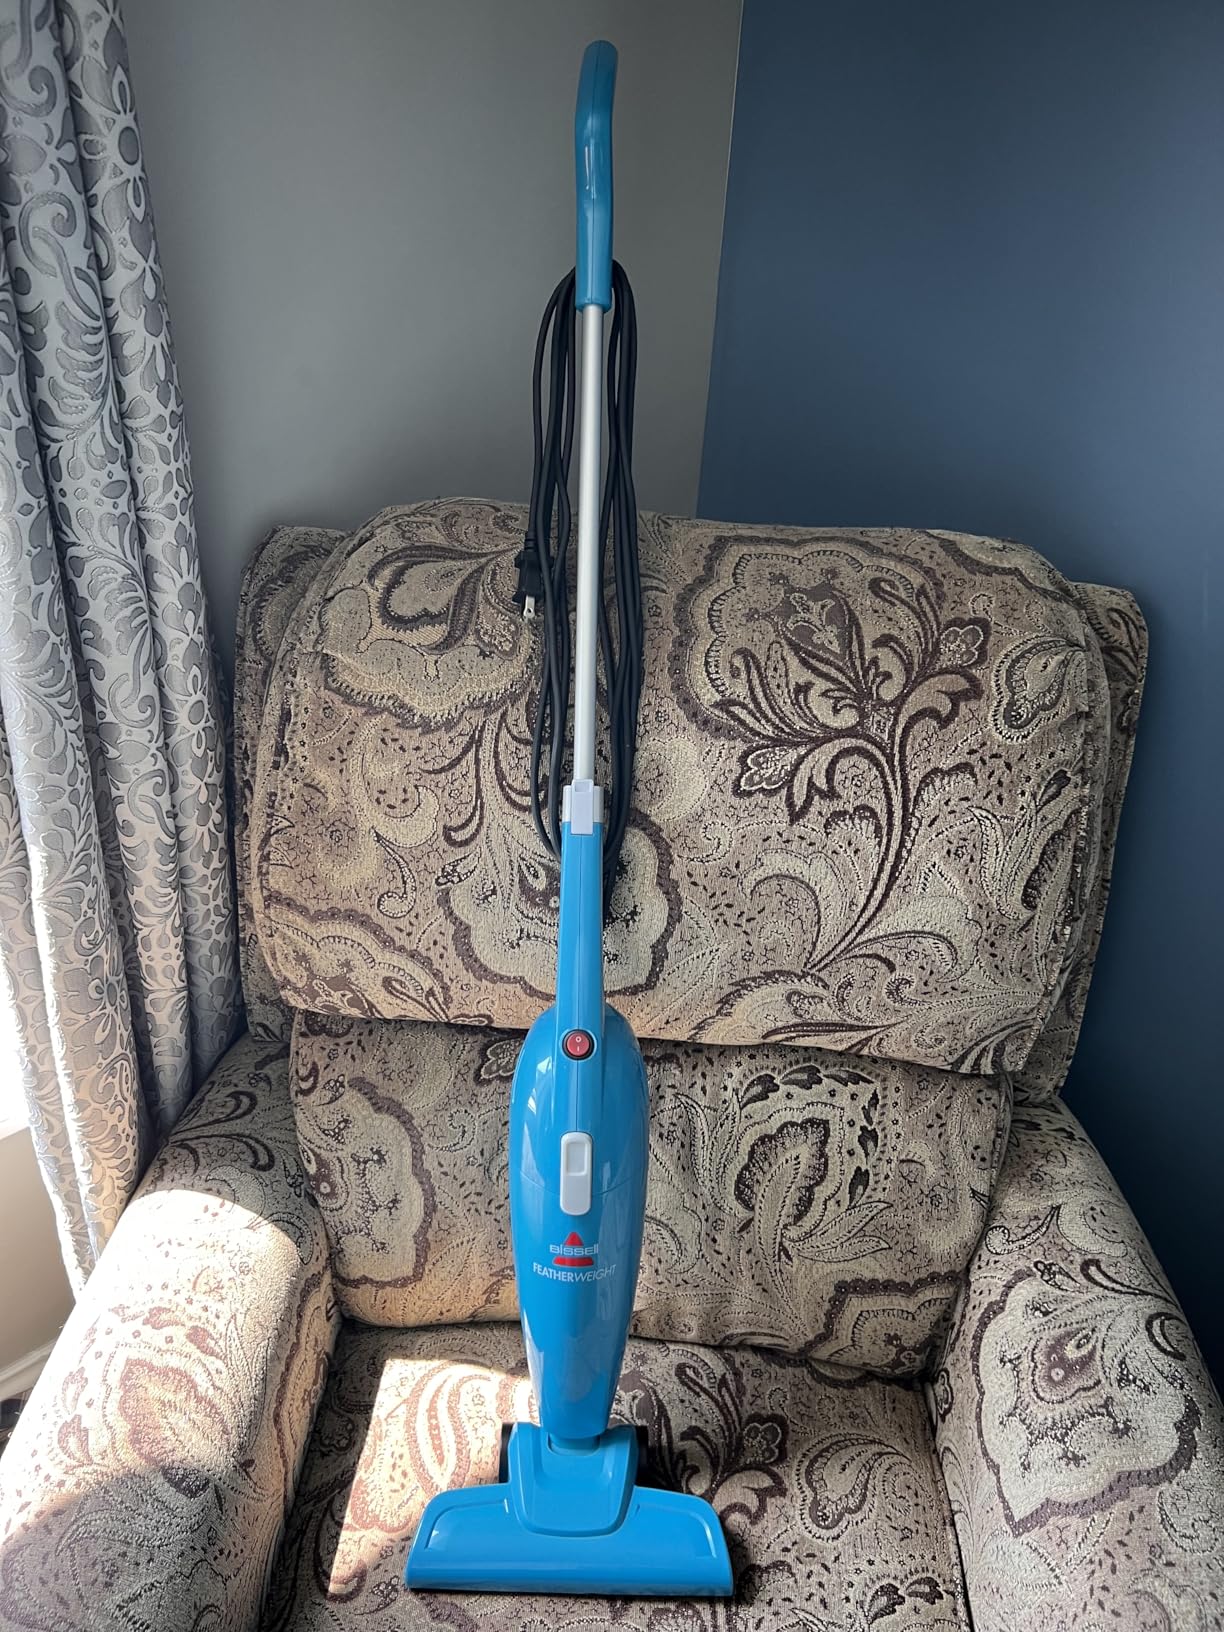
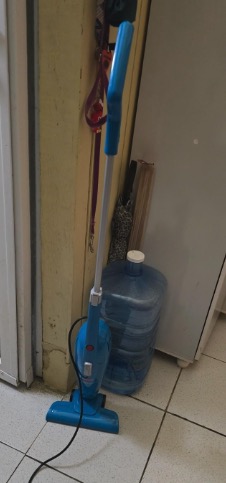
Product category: items_vacuum
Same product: yes